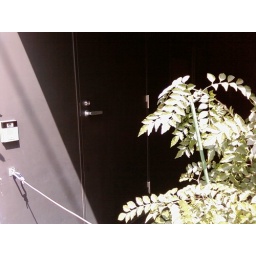
The entrance door of the house &amp;quot;Halfrooms&amp;quot;. It says &amp;quot;do not want to be shown by the strangers&amp;quot;.